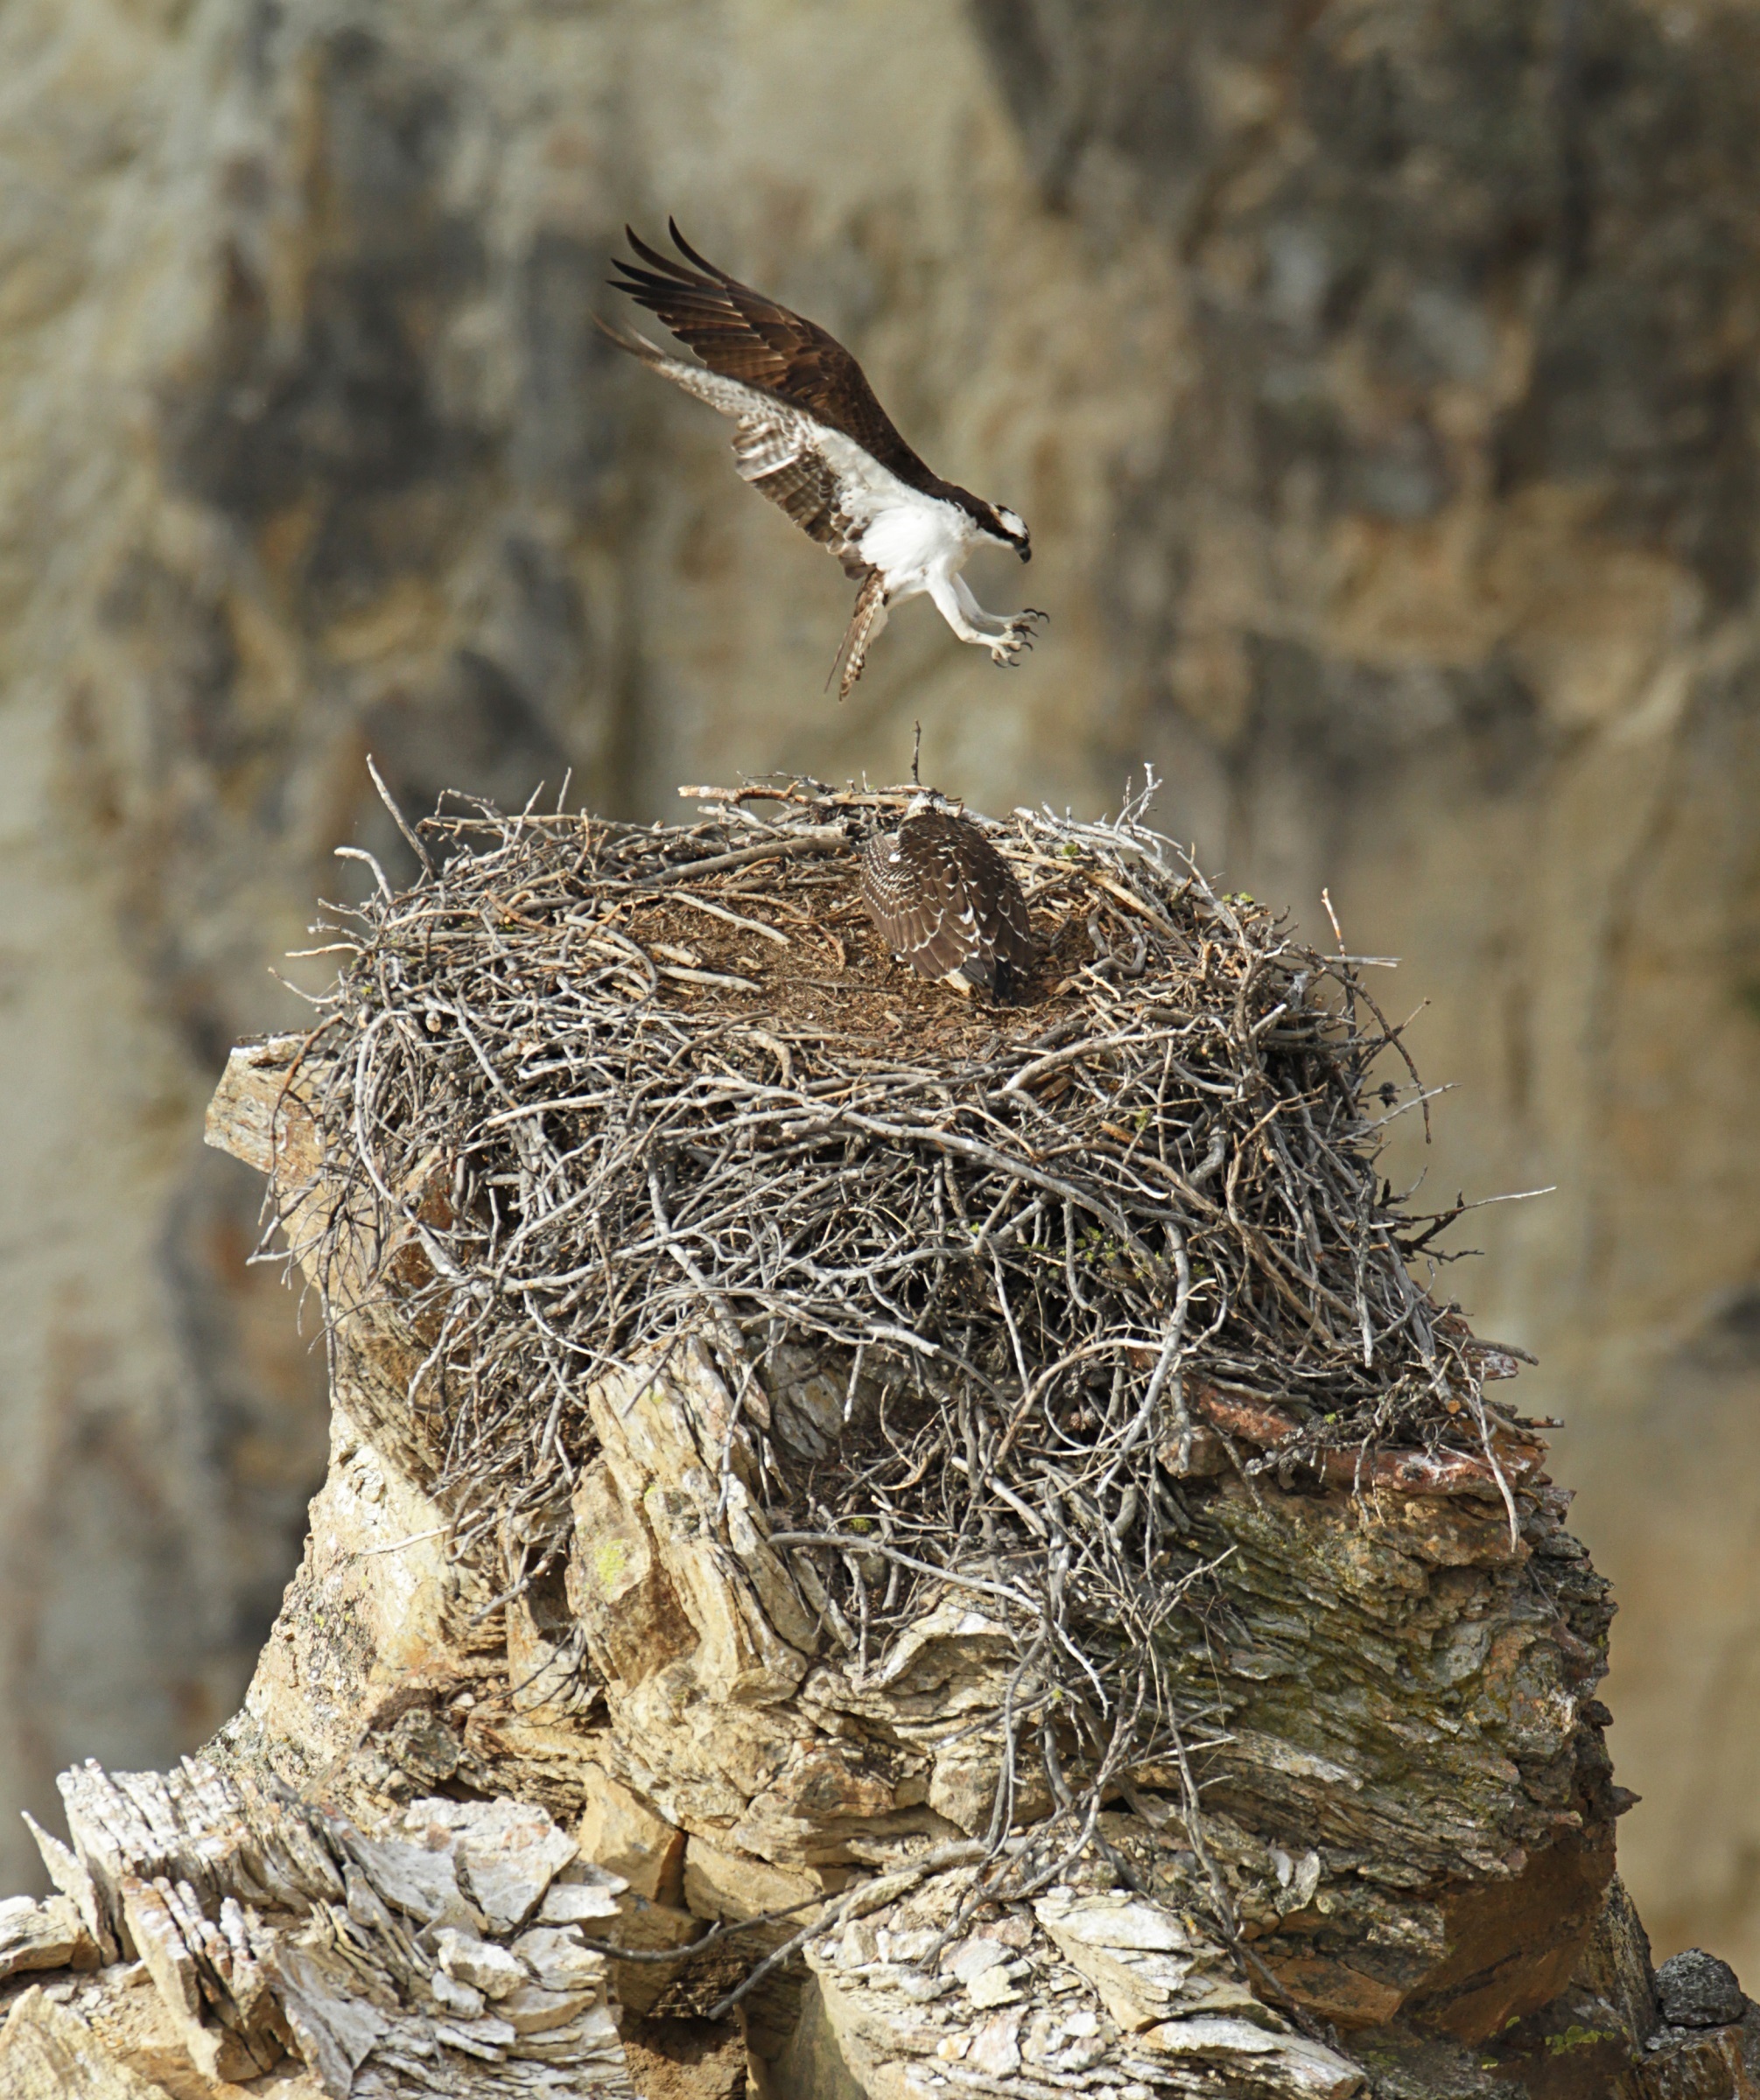
nature, branch, bird, flying, wildlife, wild, beak, flight, hawk, fauna, raptor, bird of prey, wings, bird nest, vertebrate, osprey, nest, fledgling, talons, hunter, spread, adult, perching bird